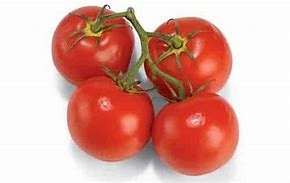
Label: tomato